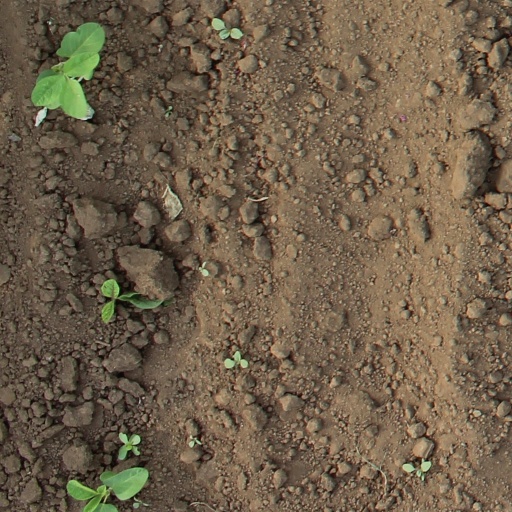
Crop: soybean